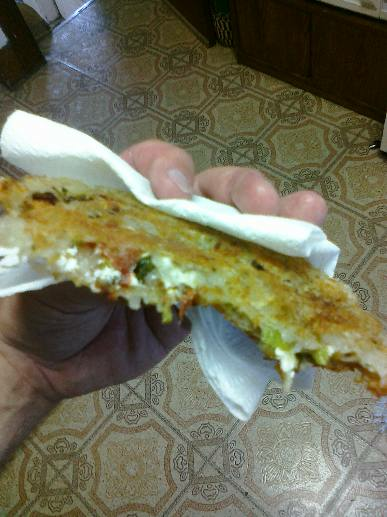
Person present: No